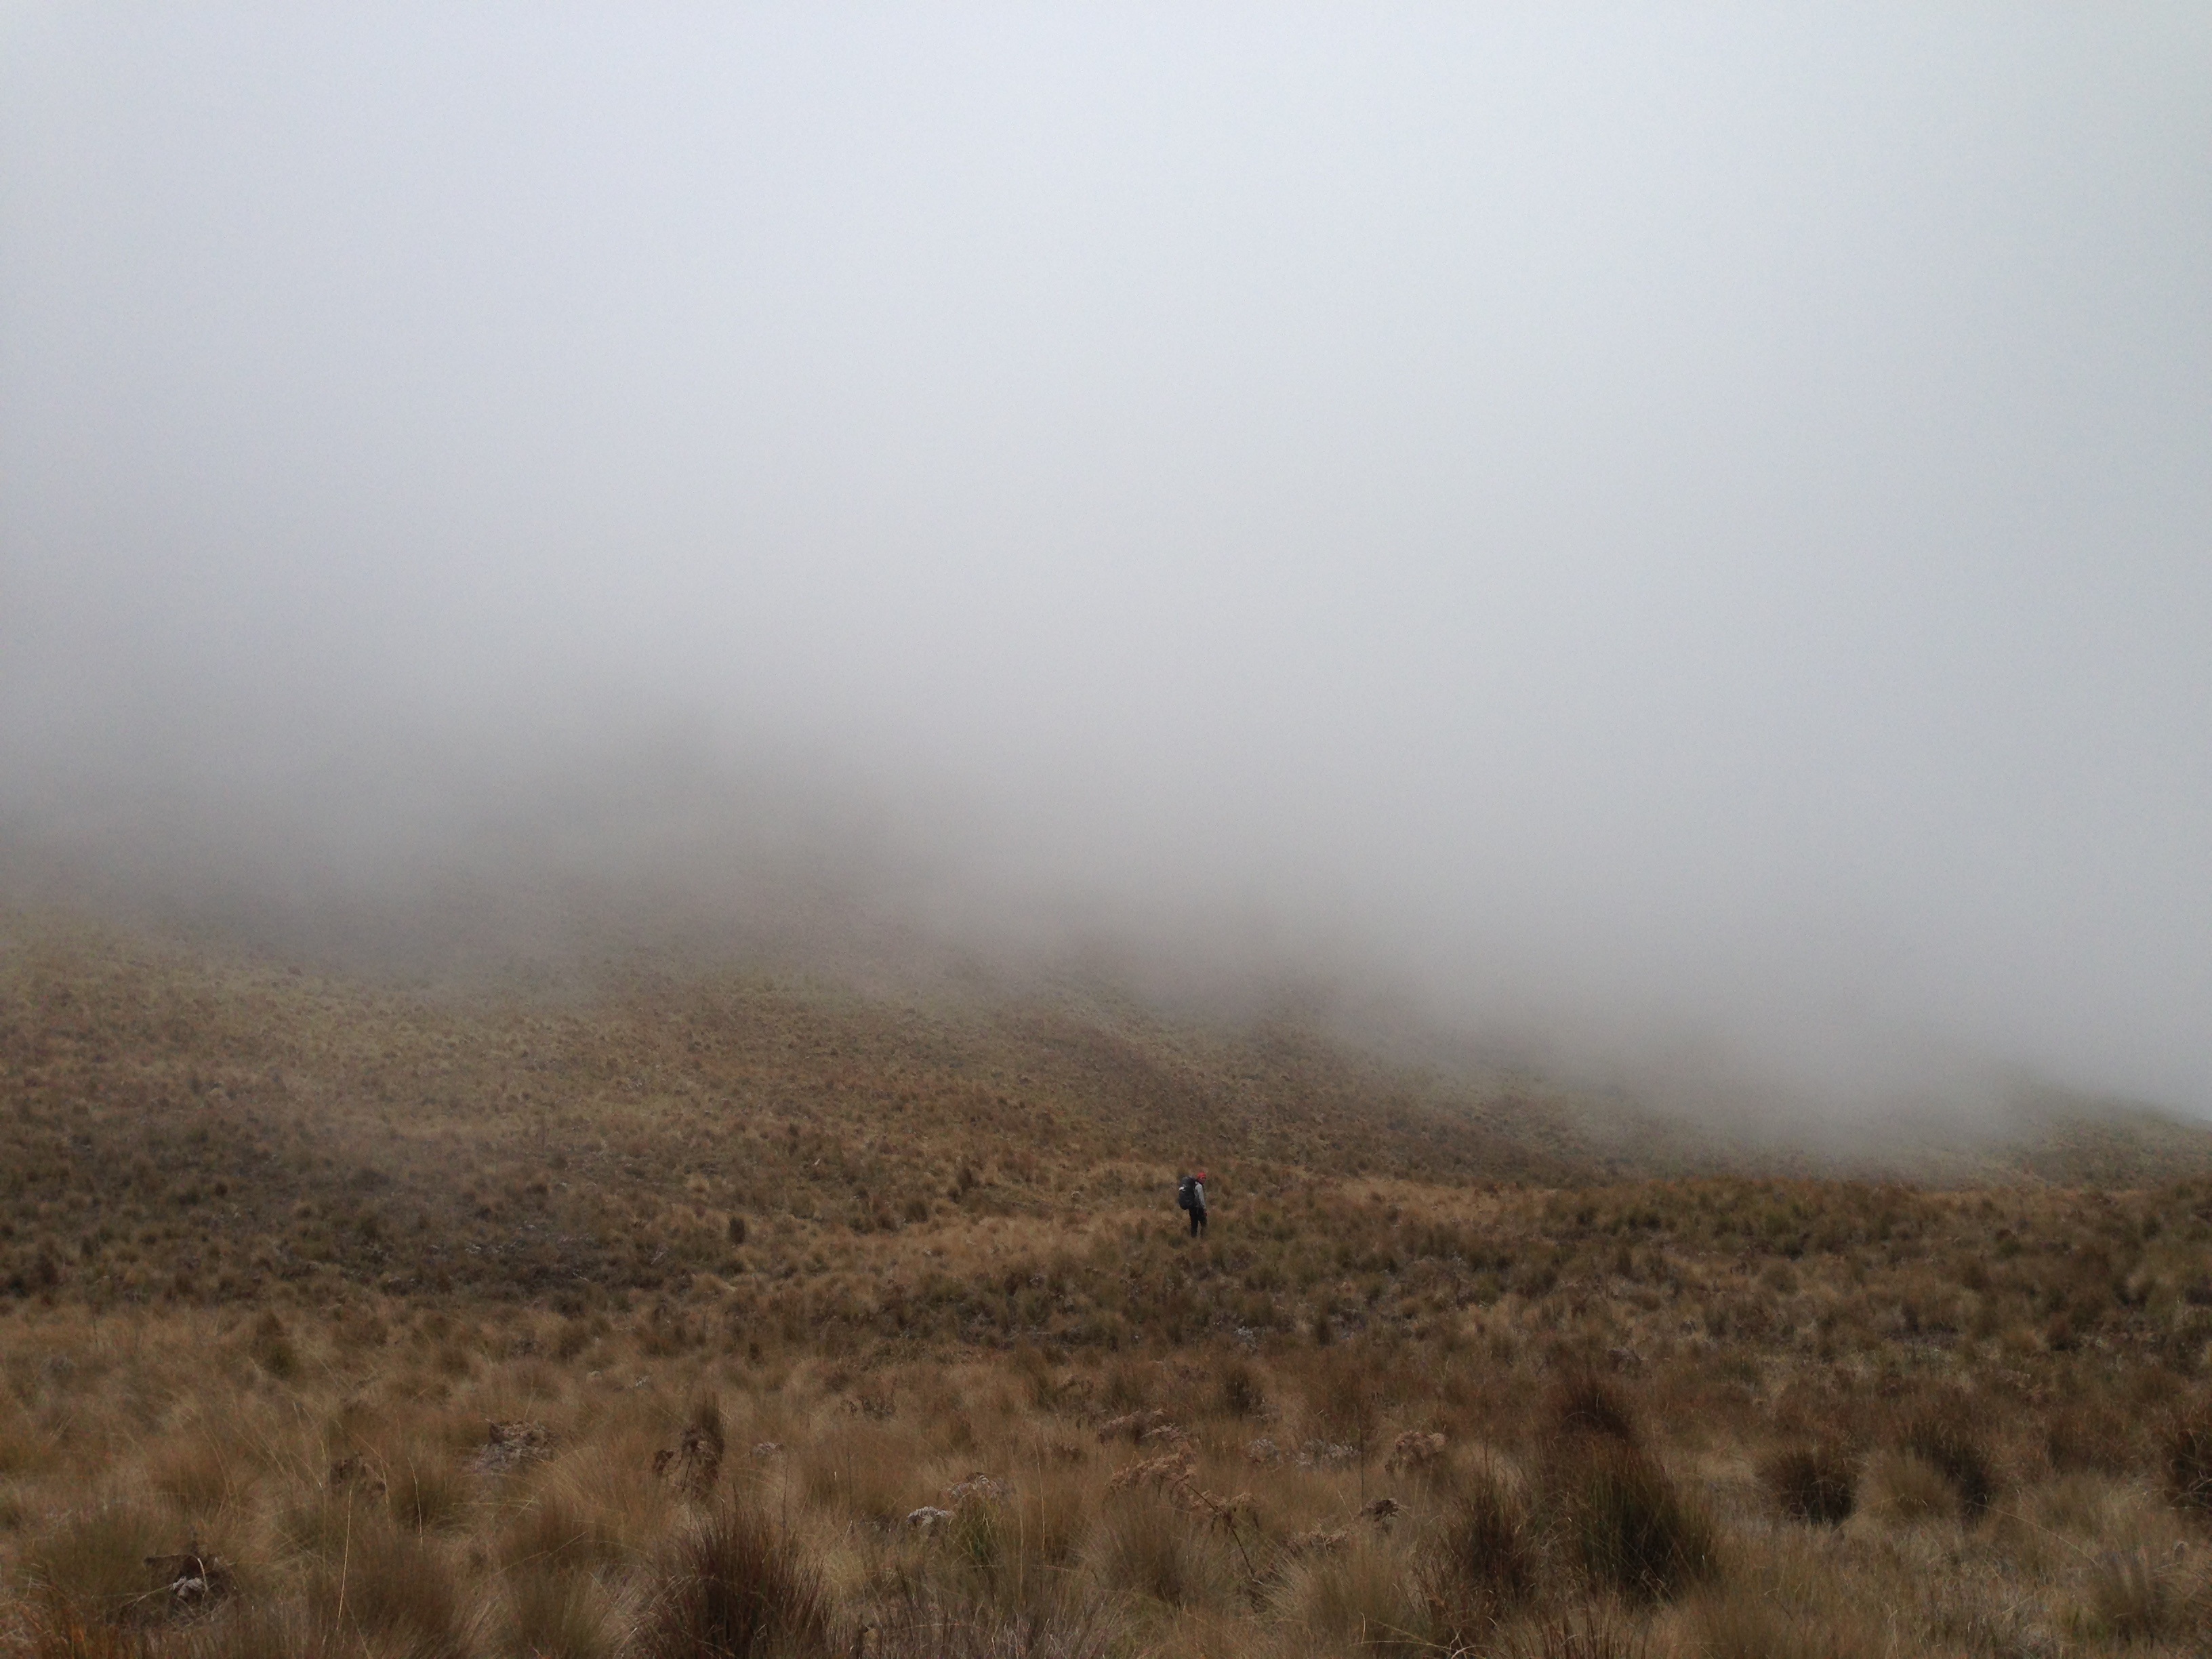
landscape, tree, mountain, fog, mist, field, night, prairie, morning, hill, dark, wild, mystery, weather, haze, soil, savanna, plain, woods, grassland, misty, plateau, habitat, ecosystem, steppe, natural environment, atmospheric phenomenon